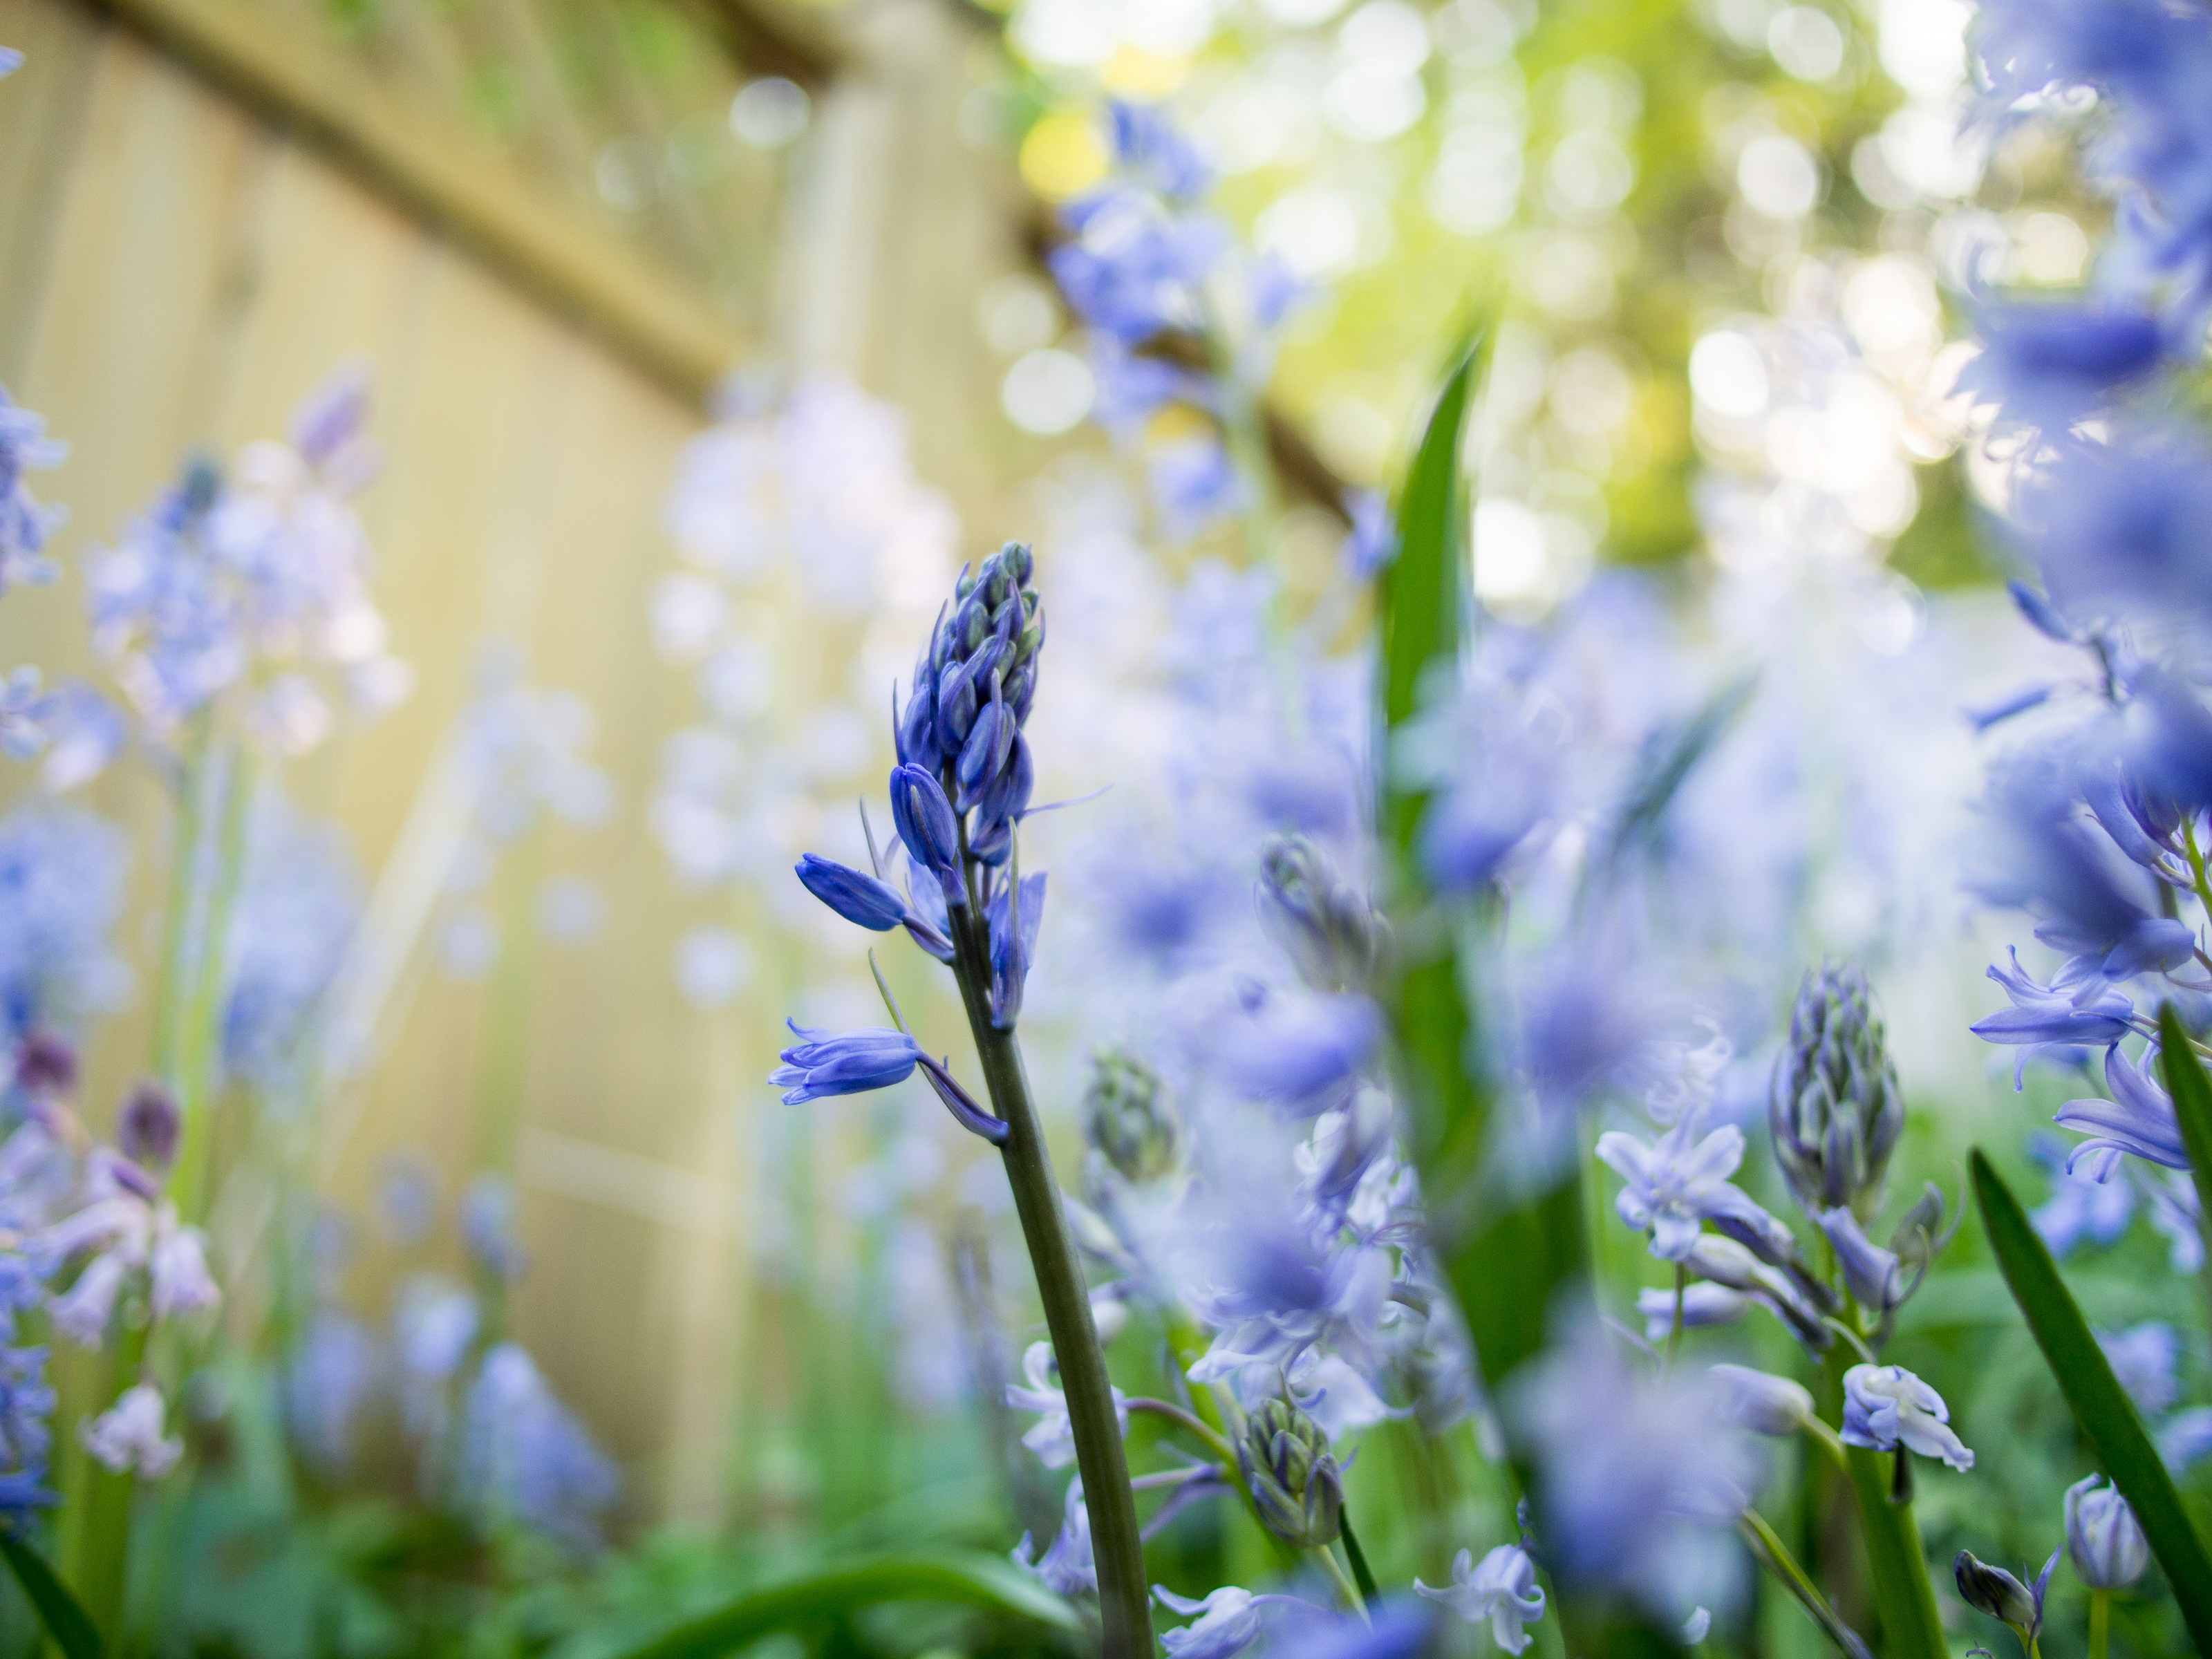
nature, grass, blossom, light, bokeh, plant, meadow, sunlight, flower, green, botany, blue, flora, wildflower, flowers, depthoffield, perennials, macro photography, flowering plant, land plant